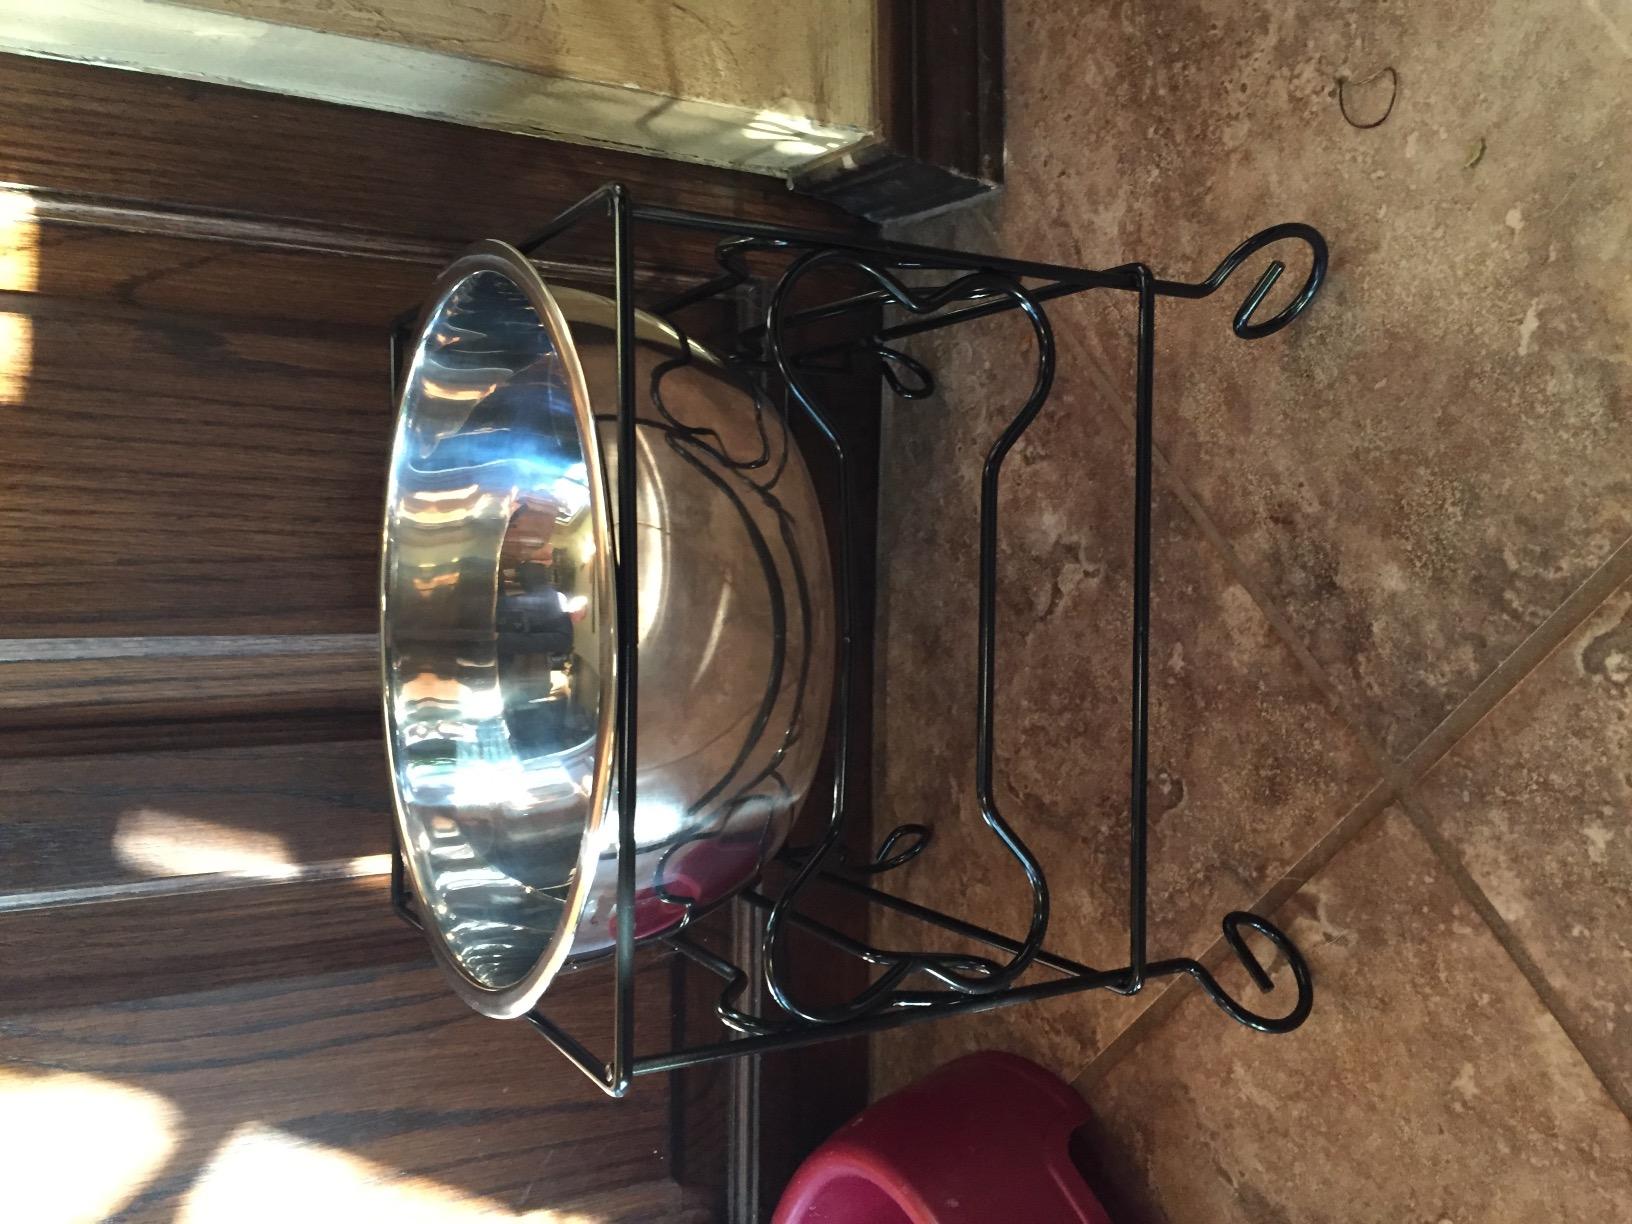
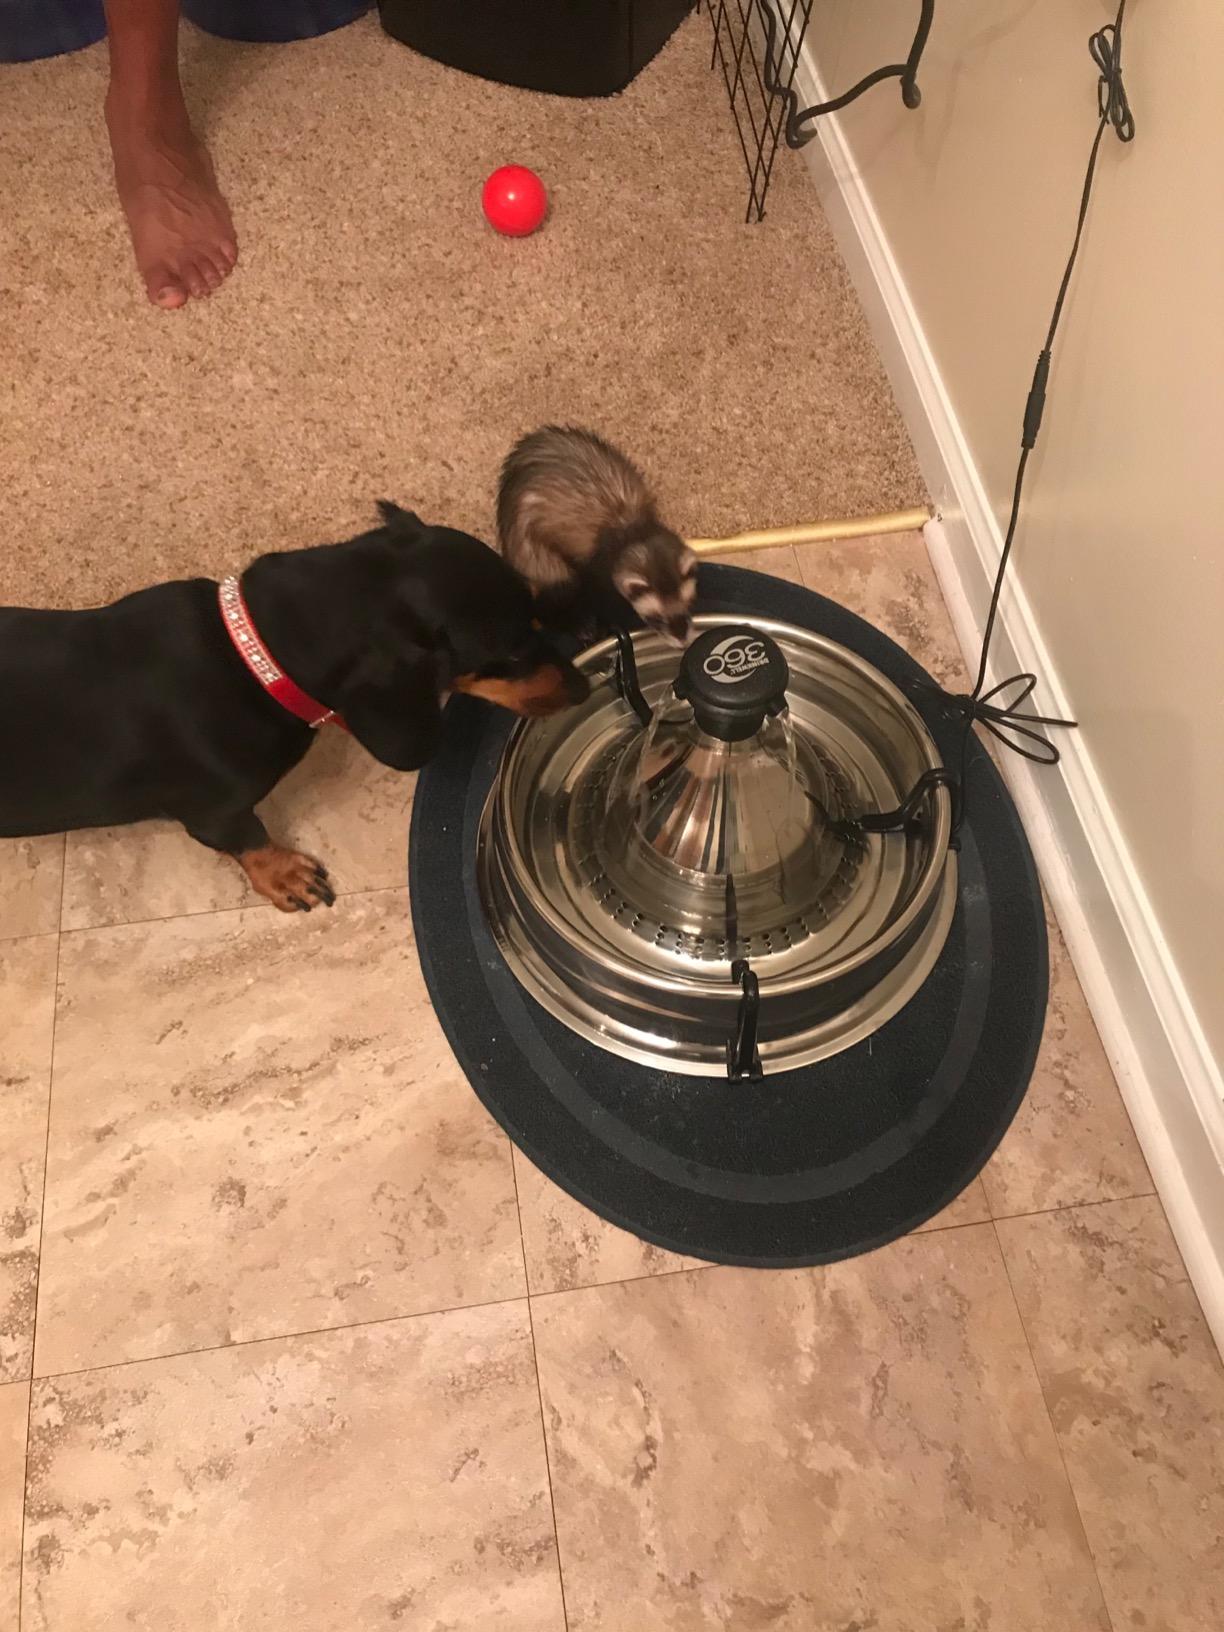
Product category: items_bowl
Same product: no